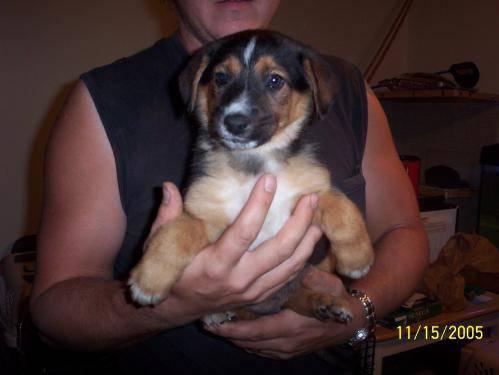
dog